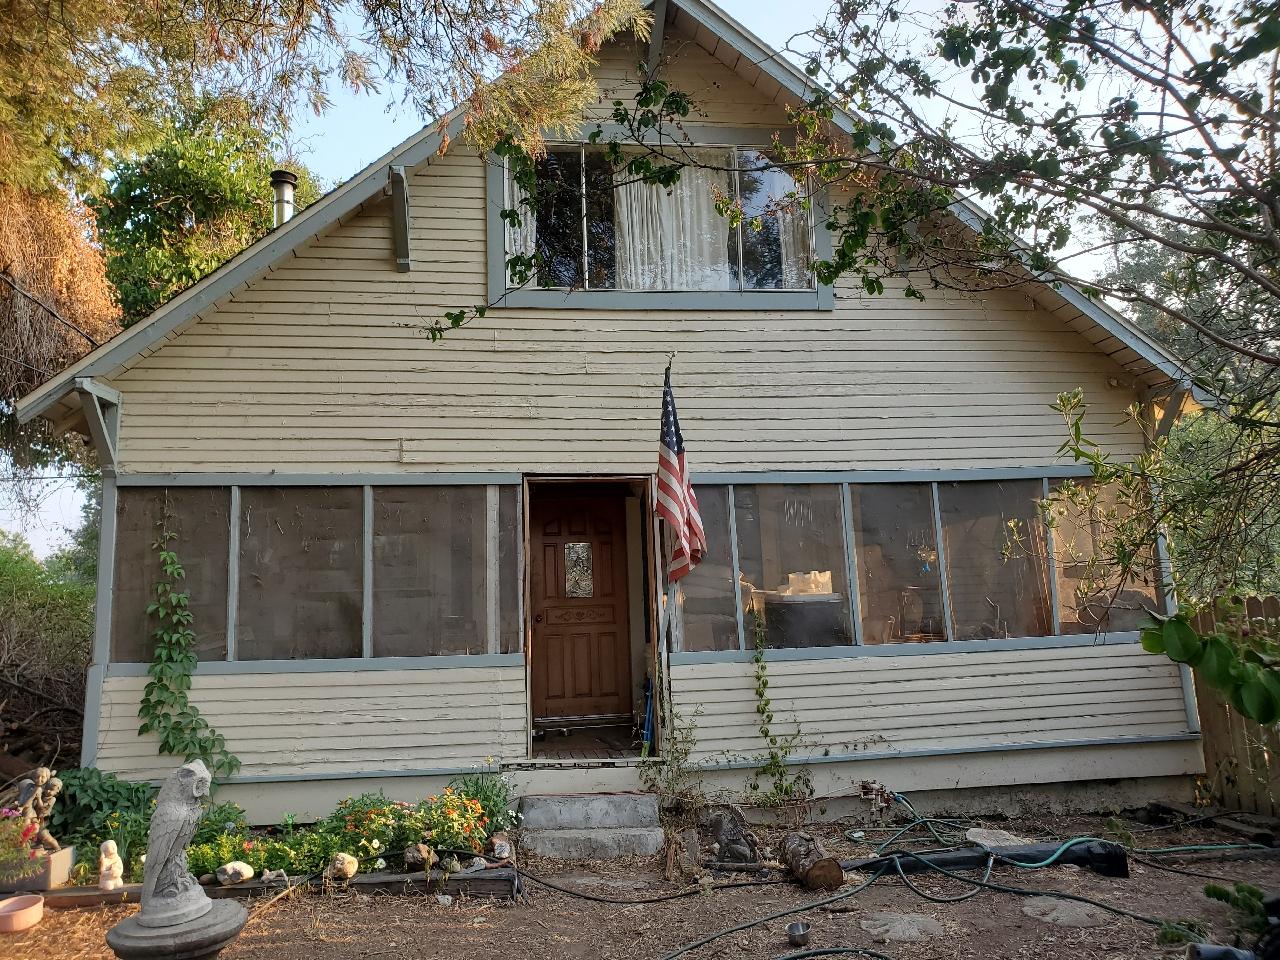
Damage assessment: no_damage